Ma Wan Channel

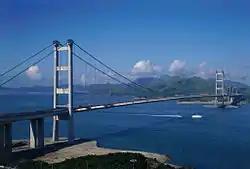
The Tsing Ma Bridge crossing the Ma Wan Channel, seen from Tsing Yi in June 2007

Ma Wan Channel is a channel between Ma Wan and Tsing Yi islands in Hong Kong. The north end of the channel is Ting Kau where it joins the Rambler Channel. To the west it joins with the Kap Shui Mun channel running to the south of Ma Wan, leading into Urmston Road. To the east, it divides into the Tsing Yi Channel and the Rambler Channel, leading to Tsuen Wan and Kwai Chung. To the south is the Western Working Anchorage of Victoria Harbour.